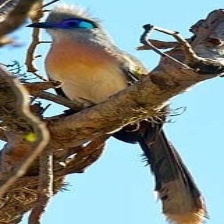
Species: CRESTED COUA
Scientific name: COUA CRISTATA